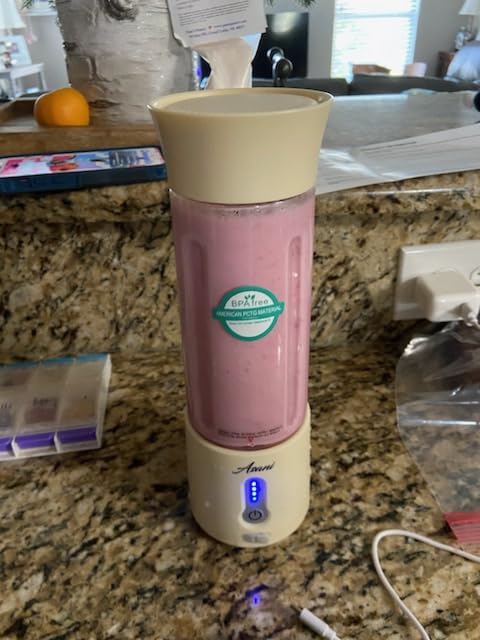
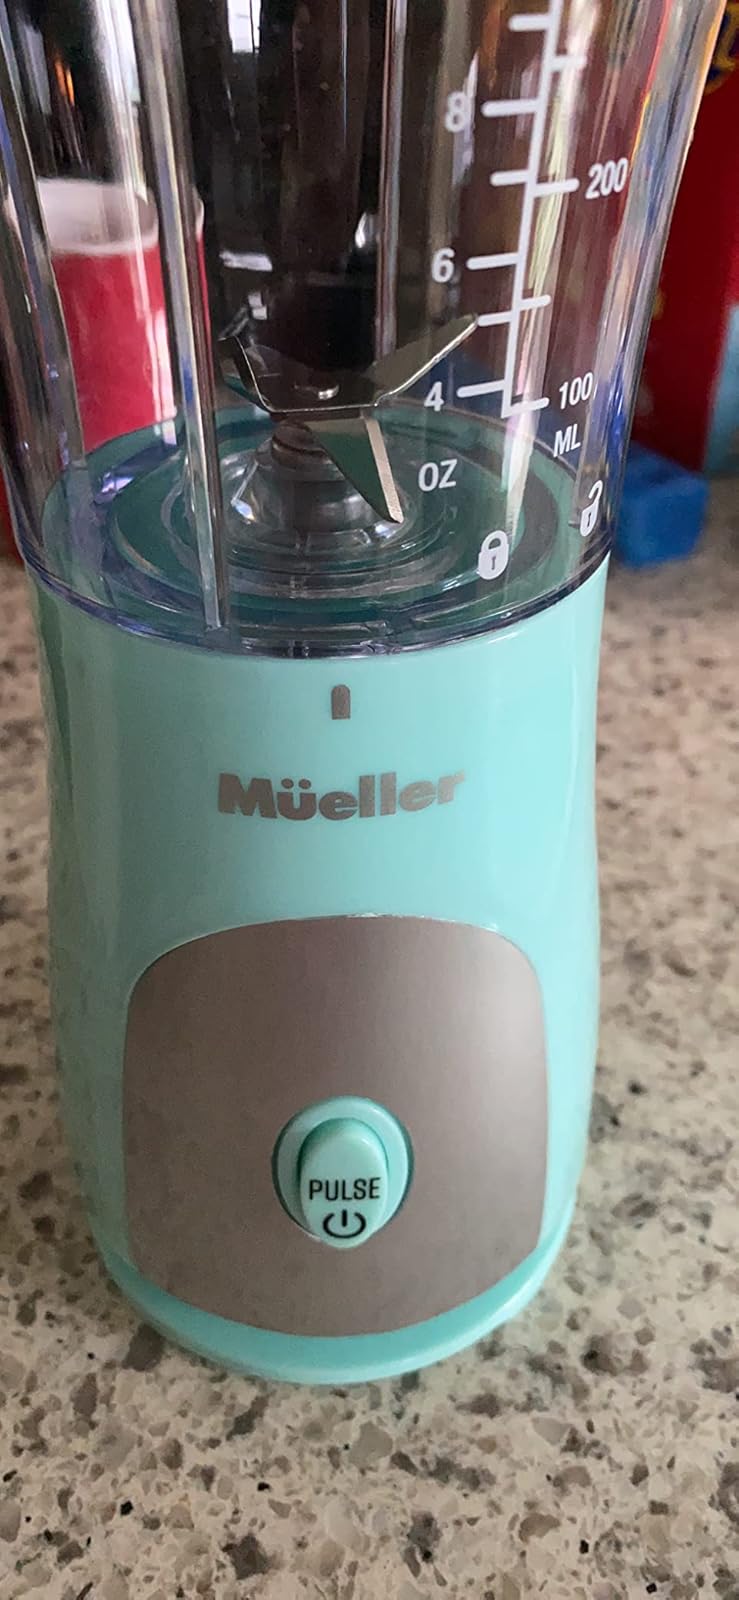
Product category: items_blender
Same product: no